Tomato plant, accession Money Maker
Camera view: tilt-top (135 deg); turntable rotation: 150 degrees
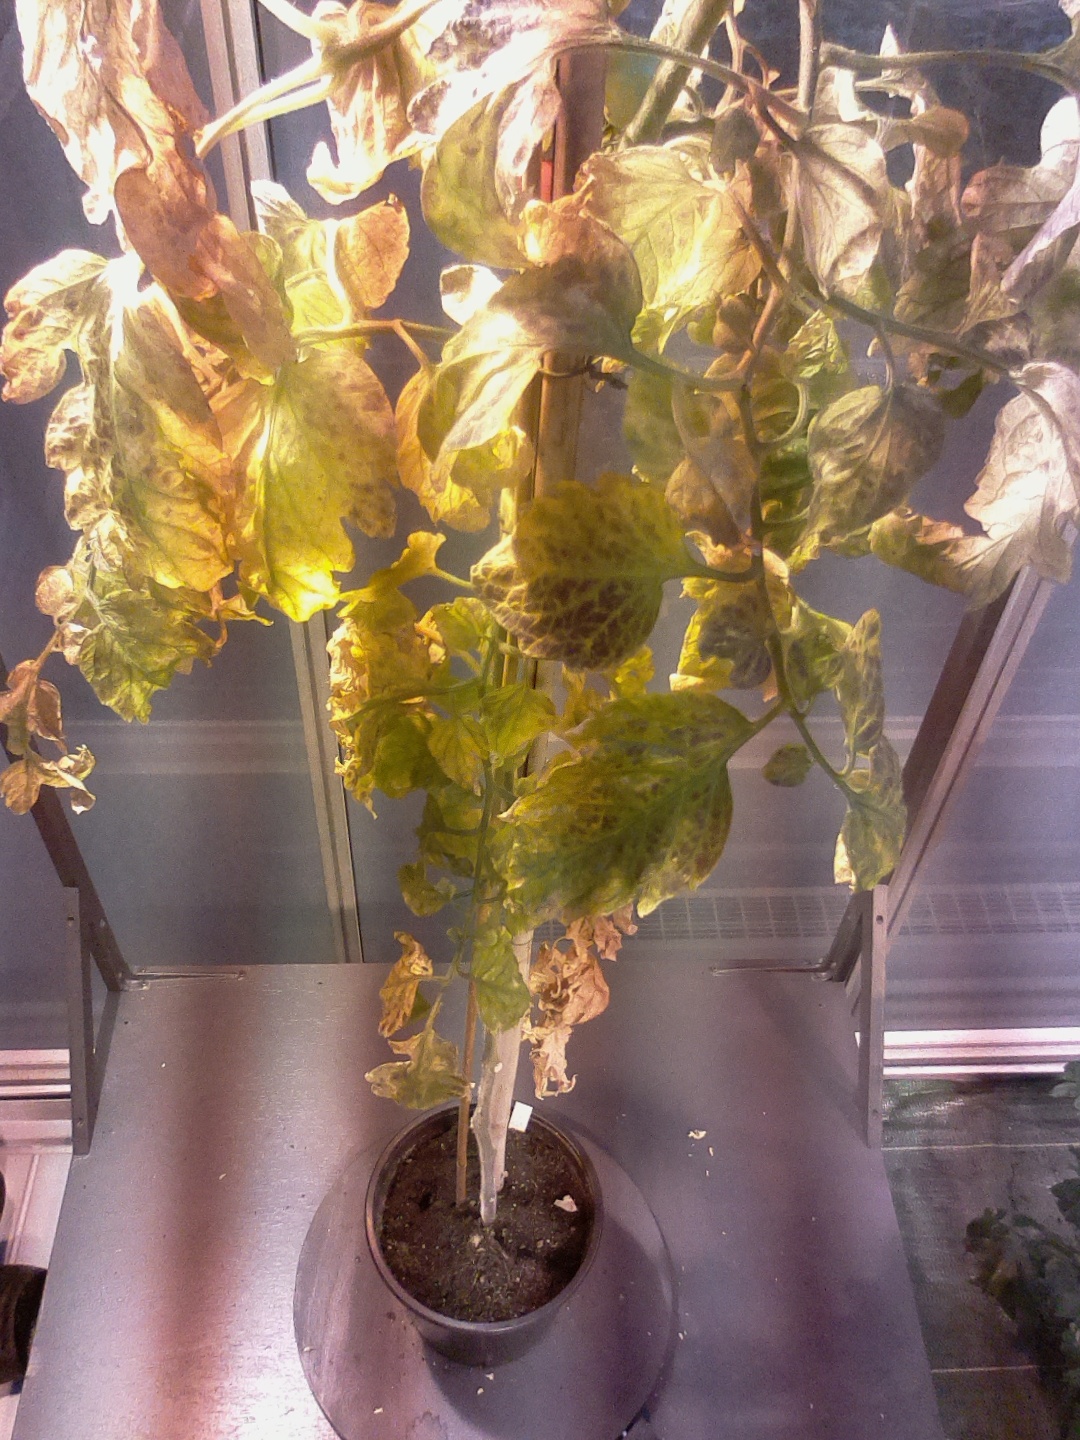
BBCH growth stage 85: 50%-60% of fruits show typical fully ripe color